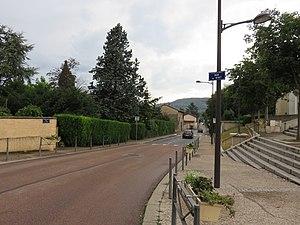
Rue du Diot à Fontaines-Saint-Martin (Rhône, France).
Fontaines-Saint-Martin est une commune française, située dans la métropole de Lyon en région Auvergne-Rhône-Alpes.